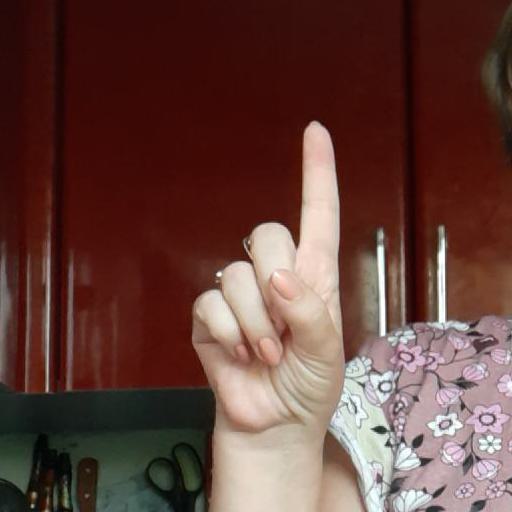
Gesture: one